Martial eagle

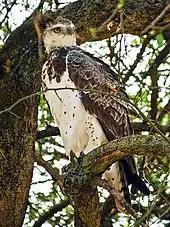
Young bird in Masai Mara, Kenya

The martial eagle infrequently hunts other birds of prey, perhaps doing so only slightly more often than do crowned eagles and Verreaux's eagles. In comparison, the temperate-zone-dwelling golden eagle is a frequent predator of other birds of prey. This may be due to more scarce prey resources in colder regions forcing eagles to pursue difficult prey such as this more frequently, whereas booted eagles in rich Africa biospheres may not need to do so as much. Nonetheless, a somewhat diverse range of raptorial birds have been identified as prey for martial eagles: the lanner falcon ("Falco biarmicus"), the peregrine falcon ("Falco peregrinus"), the spotted eagle owl ("Bubo africanus") (with a surprisingly large number of 6 found at one nest in Tsavo East), the pale chanting goshawk ("Melierax canorus"), the hooded vulture ("Necrosyrtes monachus") (in one case after a protracted aerial battle), the white-headed vulture ("Trigonoceps occipitalis") and even Africa's largest bird of prey, the Cape vulture ("Gyps coprotheres"). As apex predators, martial eagles are themselves largely invulnerable to predation. A video exists that purportedly depicts a leopard killing a martial eagle but this eagle was misidentified as it actually features a leopard preying on an immature African fish eagle ("Haliaeetus vociferus") (and, at that, one that was possibly grounded for unknown reasons). There are, however, verified (if rare) cases of caracals preying on sleeping martial eagles at night, by climbing trees and pouncing in an ambush. Additionally a case was reported where a honey badger killed an incubating adult martial eagle. It is possible that leopards may too ambush sleeping eagles, but post-fledgling martial eagles are known to be highly wary, and healthy individuals a great majority of the time will successfully evade potential dangers by day. Predation on nests of martial eagles, beyond those by humans, are little known, with no verified depredations known in the literature, but are likely to occur.